3rd New Hampshire Regiment

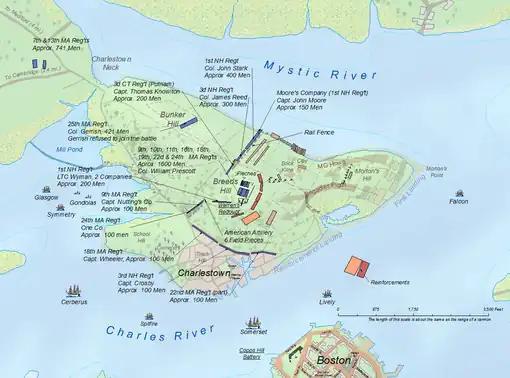
Array of American forces for the Battle of Breeds Hill

Crosby's company's actions (along with one other company) resulted in the British ships on the Charles River loading their cannon with hot grapeshot and burning Charlestown. The battle occurred in three phases, and the 3rd Regiment participated in the first two, which resulted in the decisive defeat of the right wing of the British Army under Major General William Howe. However, the New Hampshire regiments were nearly out of ammunition and could only pull back to Bunker Hill to watch the final phase of the battle play out and then cover the retreat of the Massachusetts soldiers as they escaped the redoubt after it had been finally overrun.